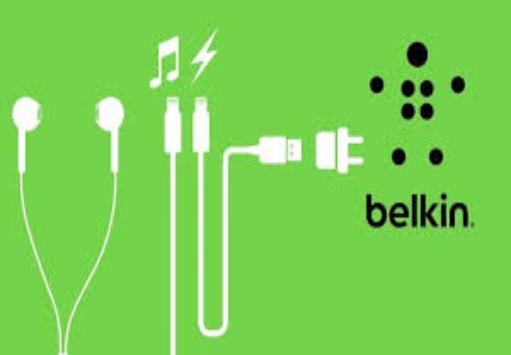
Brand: BELKIN-2
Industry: Electronic